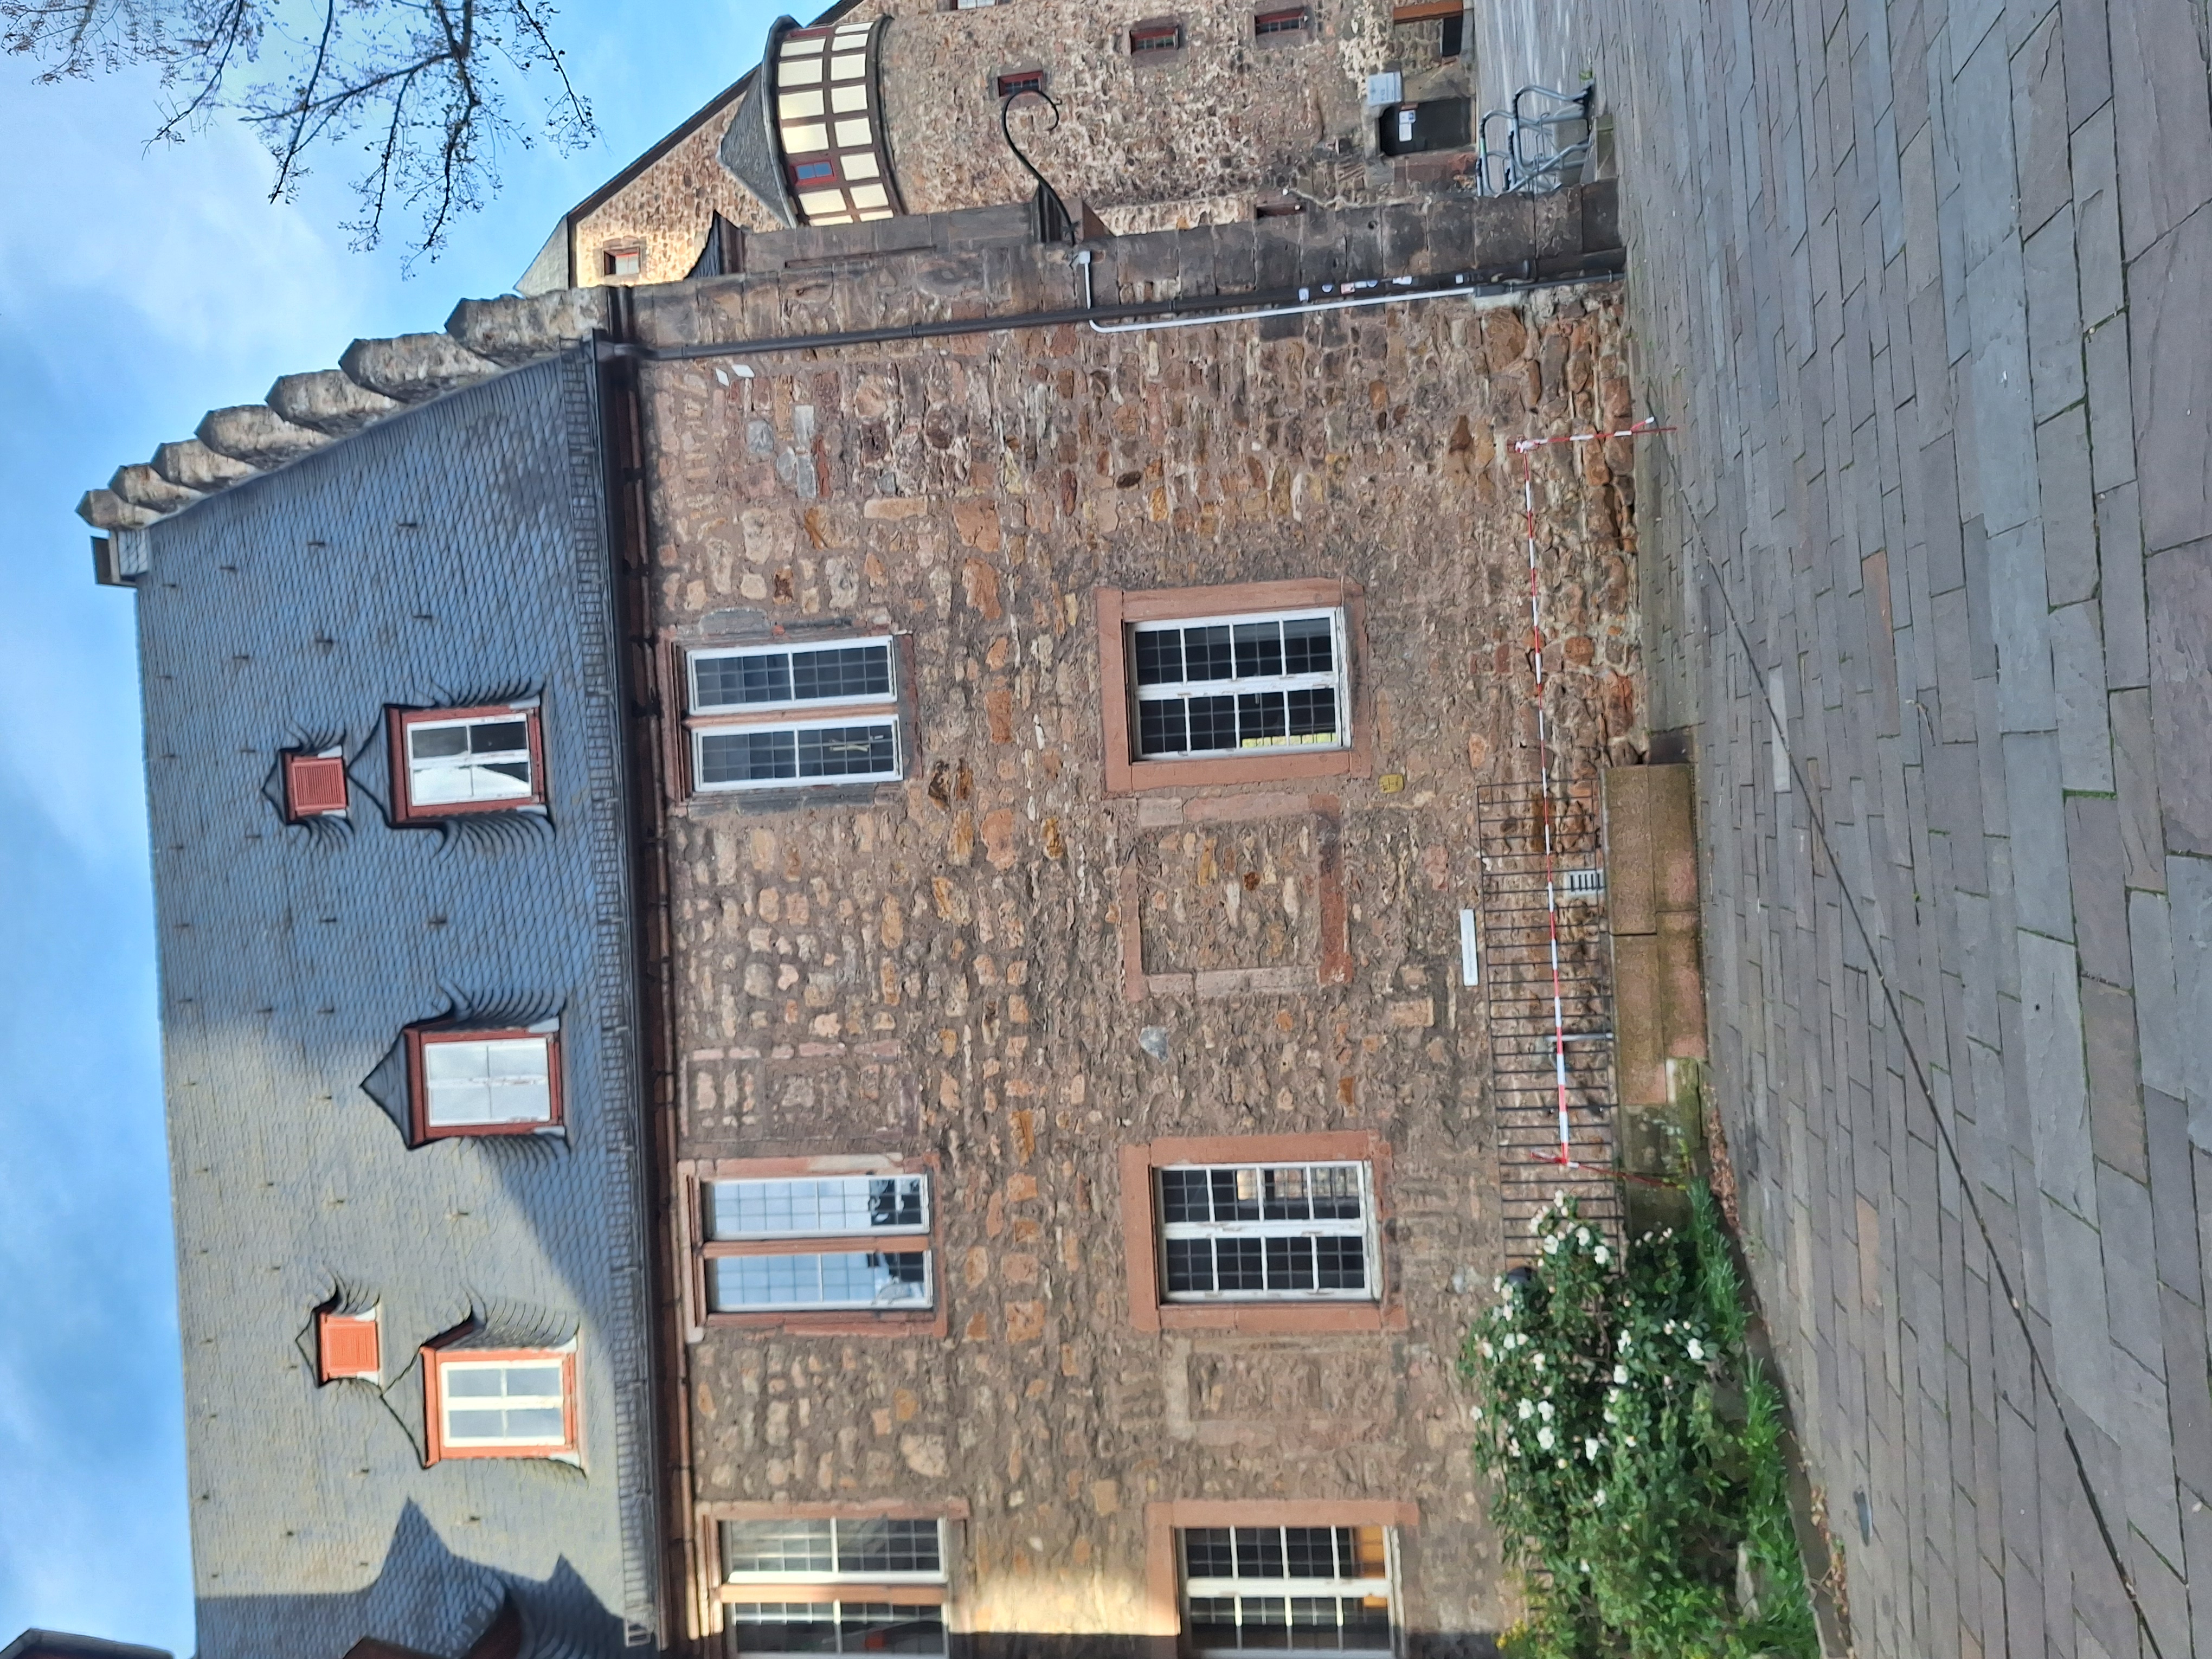
Building: Deutschhausstraße 10, Deutches Haus, Fachbereich Geographie